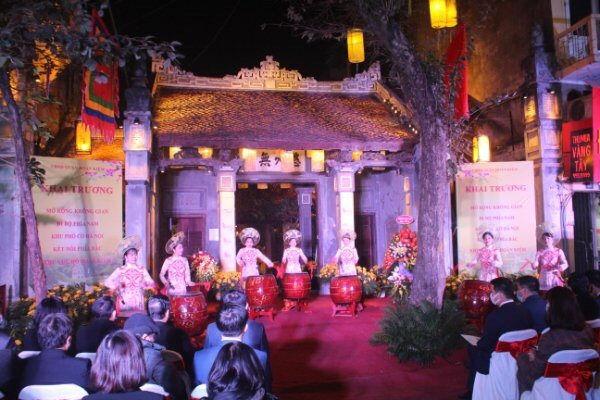
có bảy người nghệ sĩ đang biểu diễn với trống ở trên sân khấu